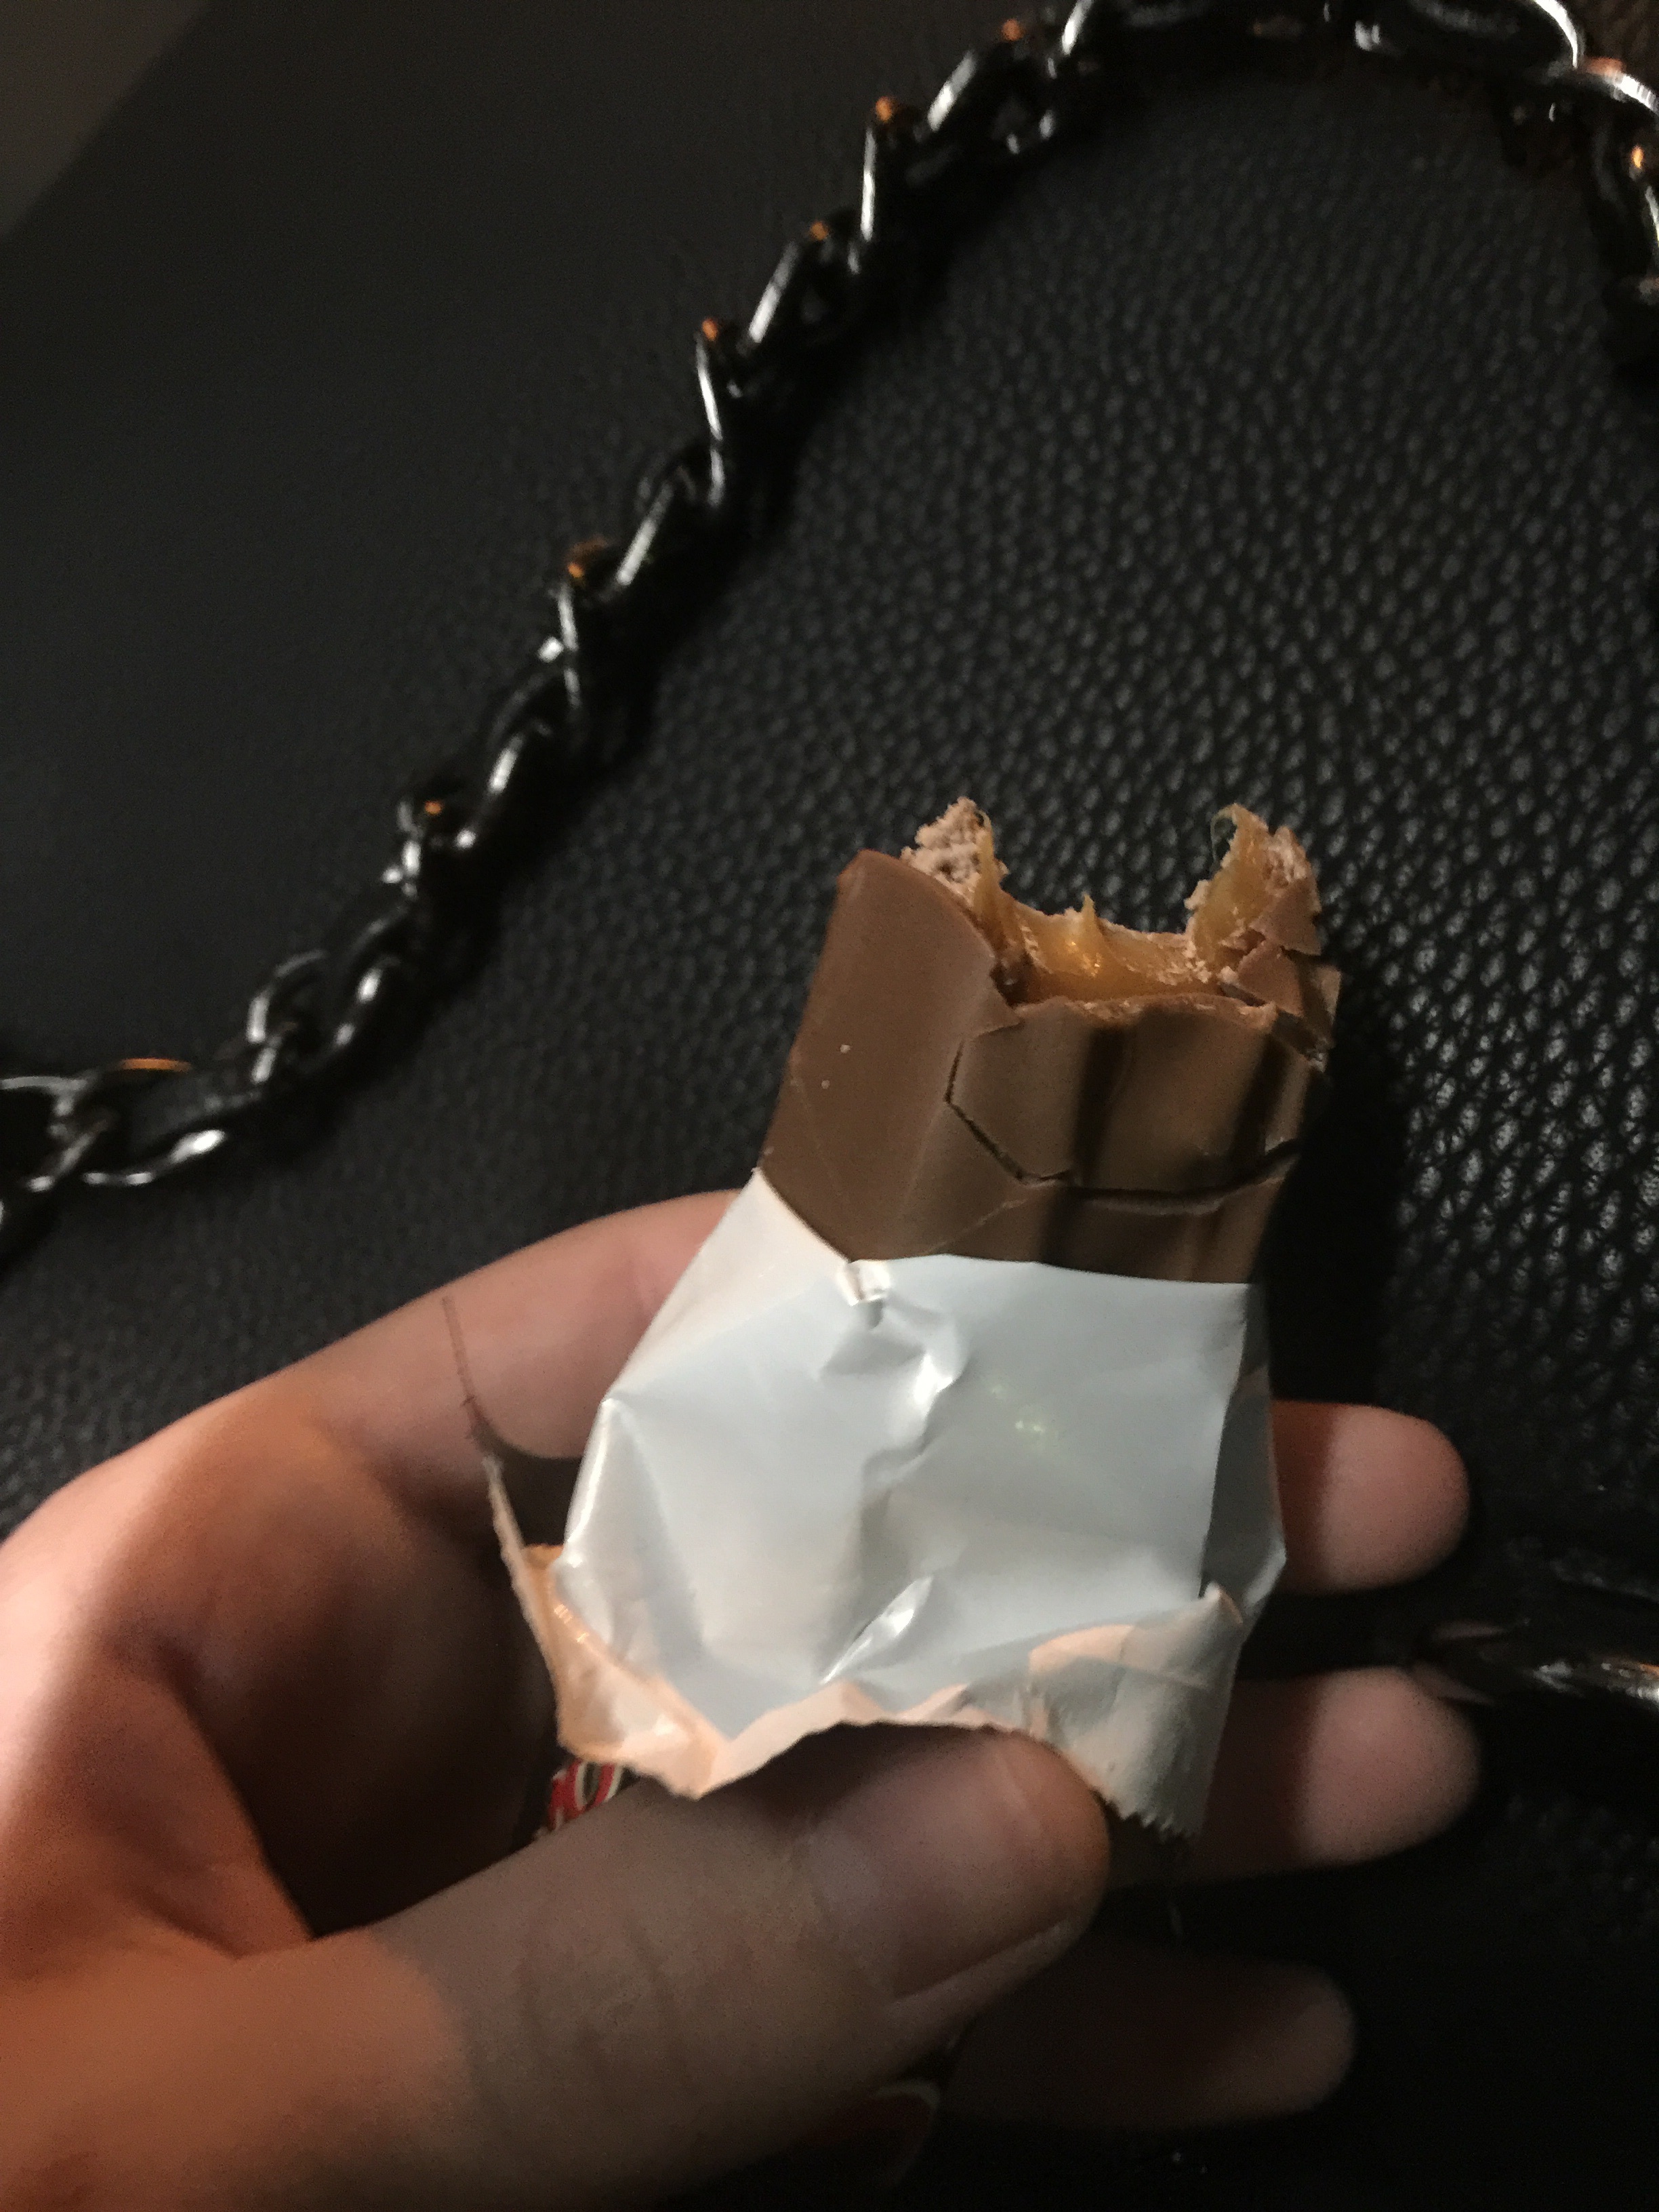
hand, sweet, chain, leg, finger, food, fashion, black, human body, eating, sugar, sweets, glasses, footwear, taste, baton, fashion accessory